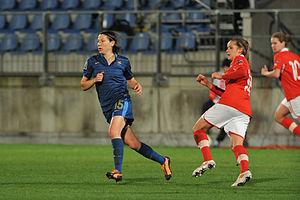
Élise Bussaglia est une footballeuse internationale française, qui joue au poste de milieu de terrain, entre 2012 et avril 2020.